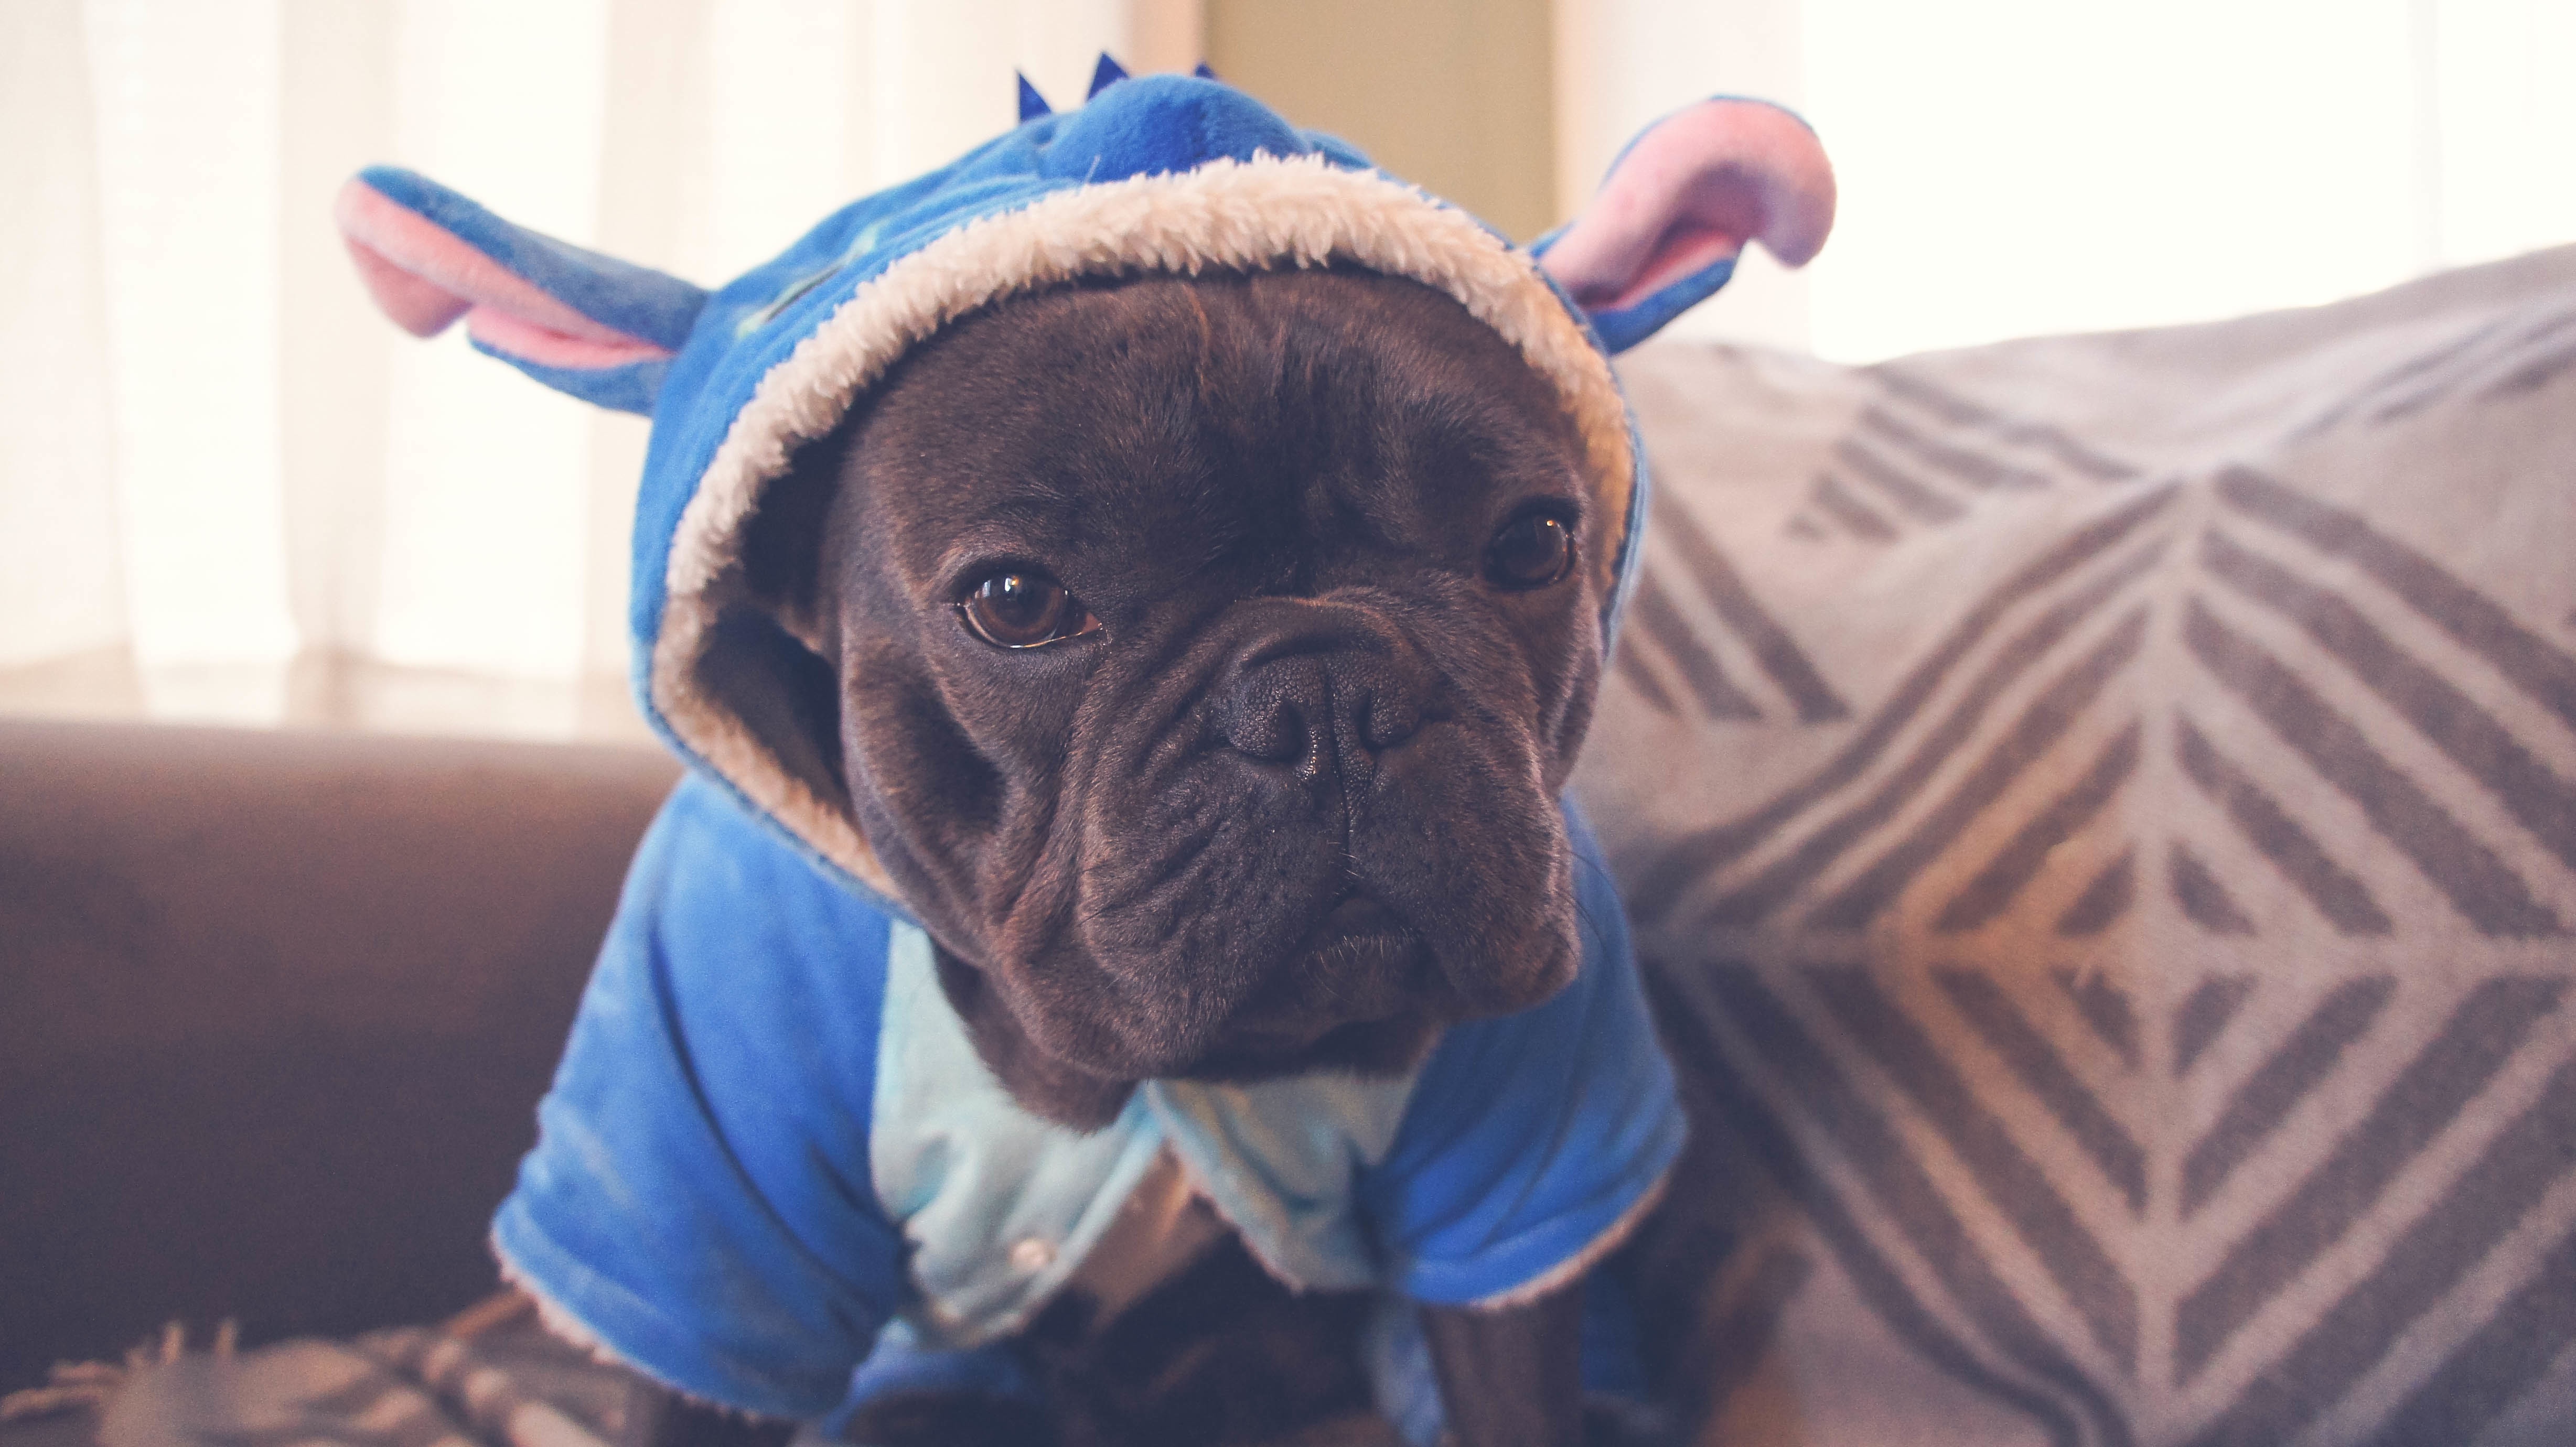
puppy, dog, mammal, blue, bulldog, vertebrate, french bulldog, old english bulldog, dog like mammal, olde english bulldogge